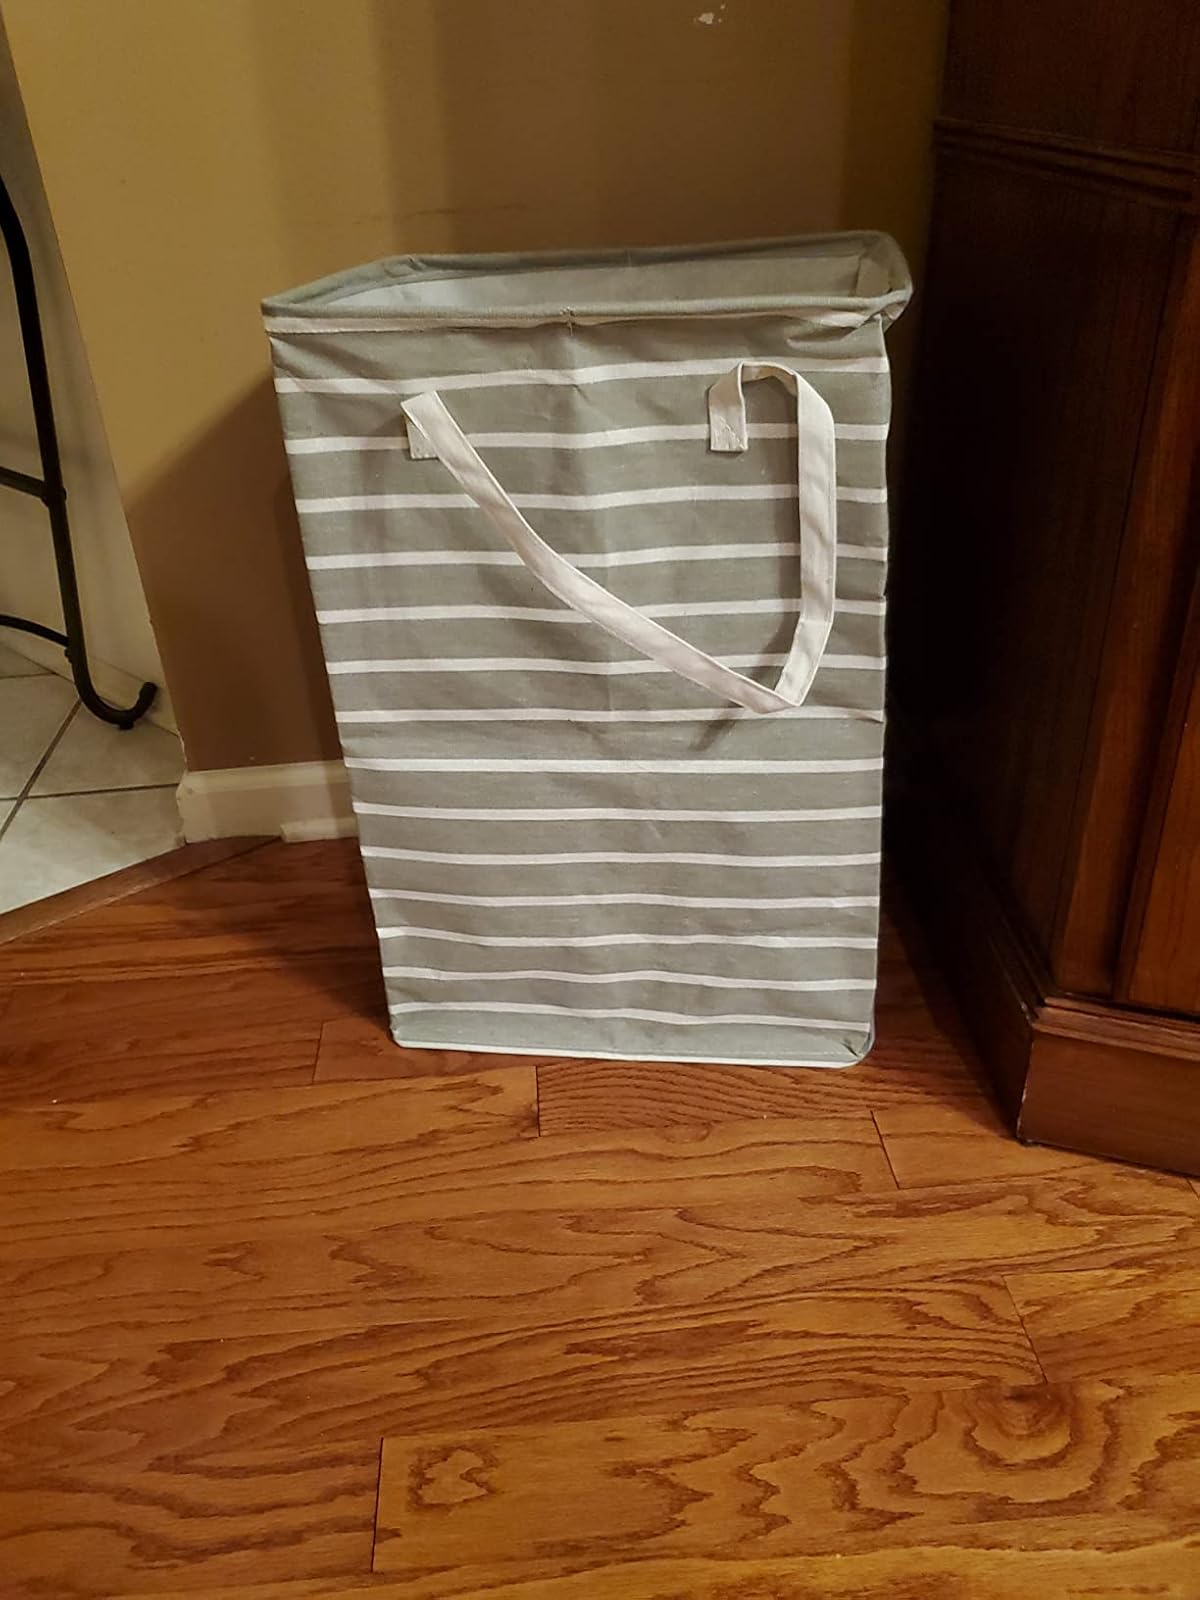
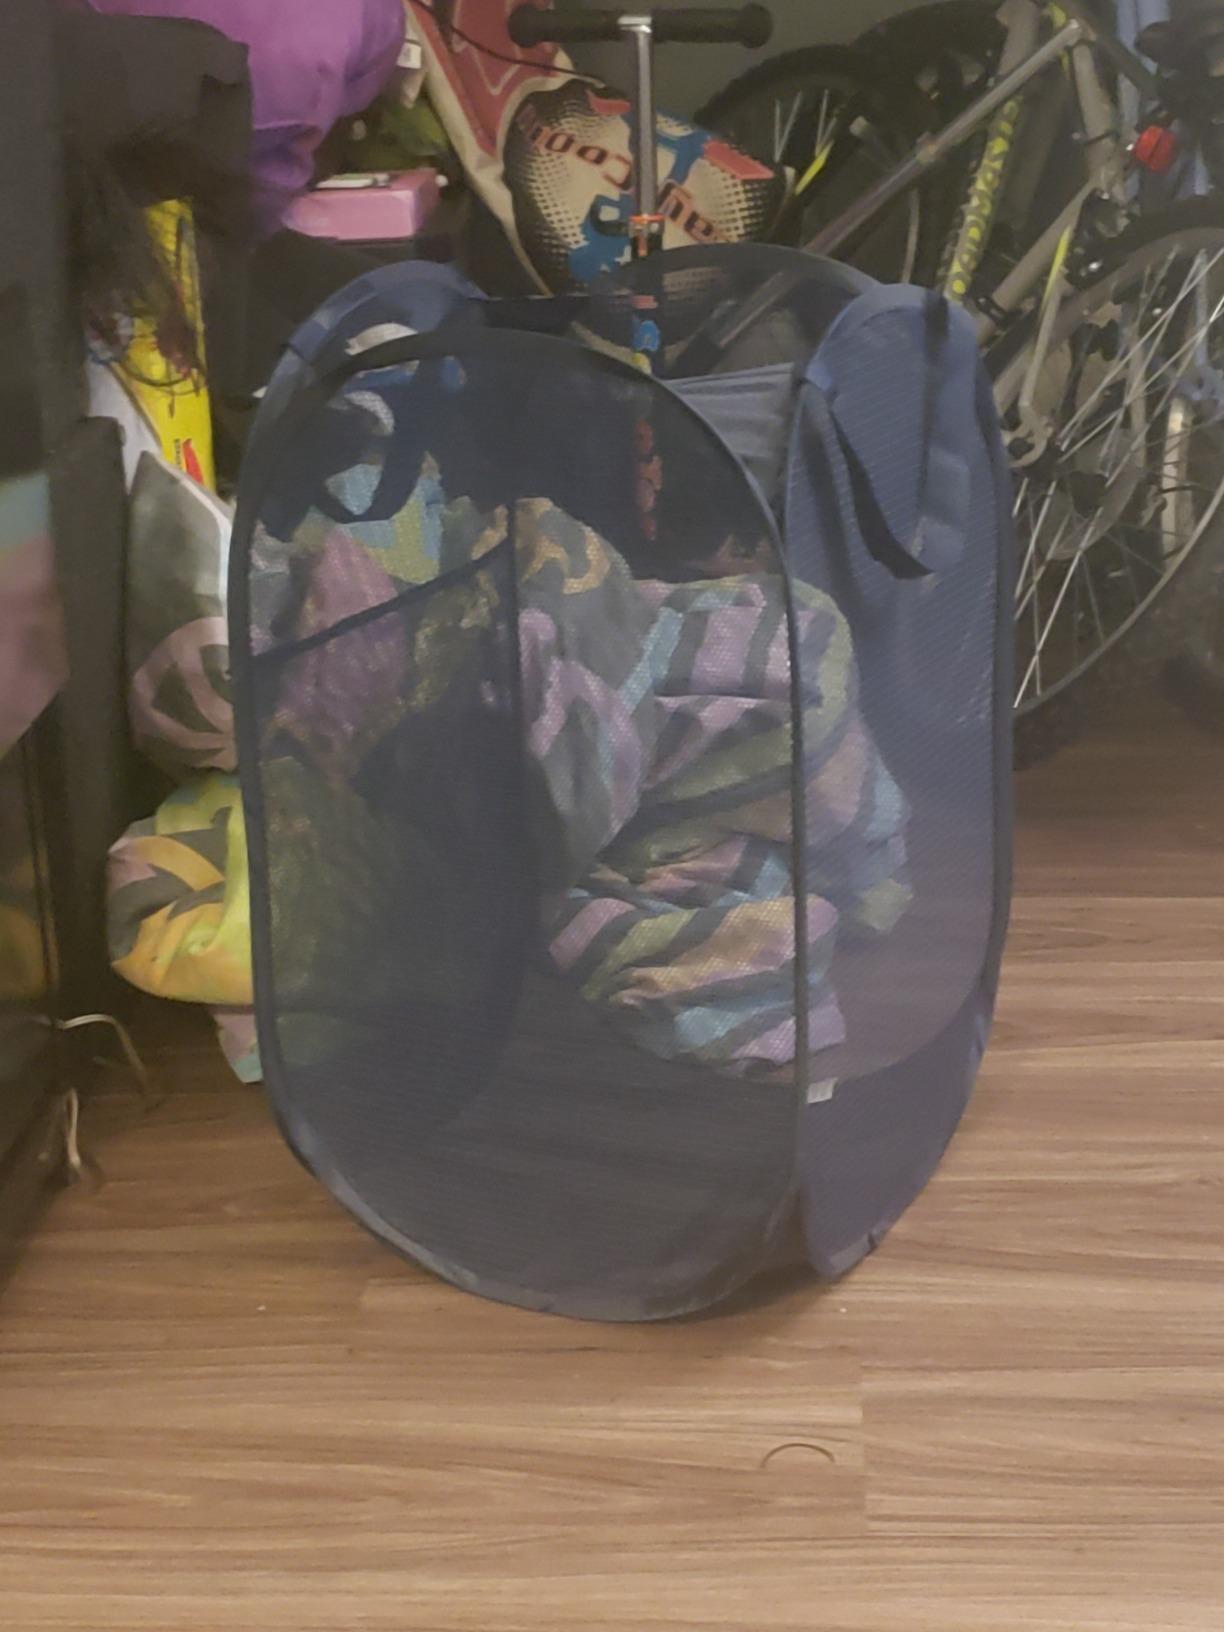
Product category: items_hamper
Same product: no